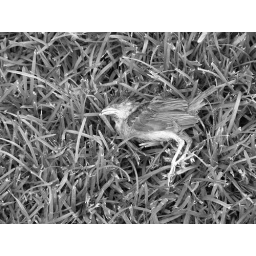
I just thought this bird was interesting. Presumably killed by my cat Rocky.